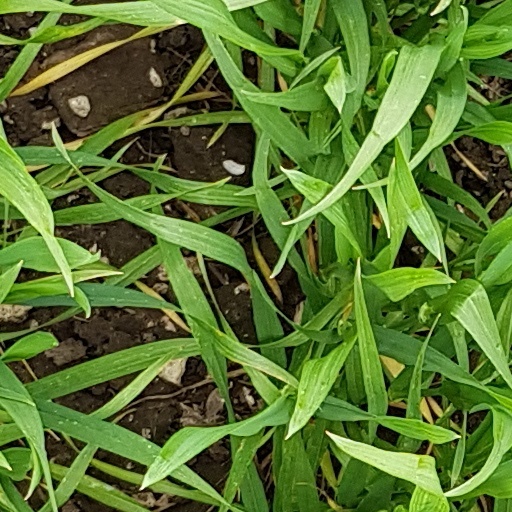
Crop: wheat